Tycho Brahe days

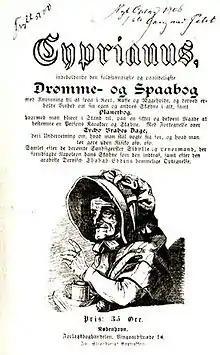
This printed "Cyprianus" (Copenhagen, 1916) promises the list of Tycho Brahe Days.

In the folklore of Scandinavia, Tycho Brahe days (Danish: "Tycho Brahes-dage"; Norwegian: "Tycho Brahedager"; Swedish: "Tycho Brahe-dagar") are days judged to be especially unlucky, especially for magical work, and important business transactions (and personal events). Tycho Brahe (1546–1601) was a Danish astronomer, astrologer, and alchemist and as such achieved some acclaim in popular folklore as a sage and magician.